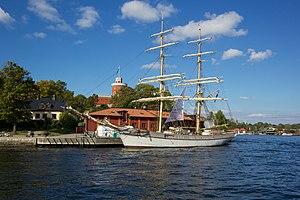
Le Tre Kronor est un brick à coque bois, lancé en 2008 comme navire-école. Il sera l'ambassadeur de la ville de Stockholm.